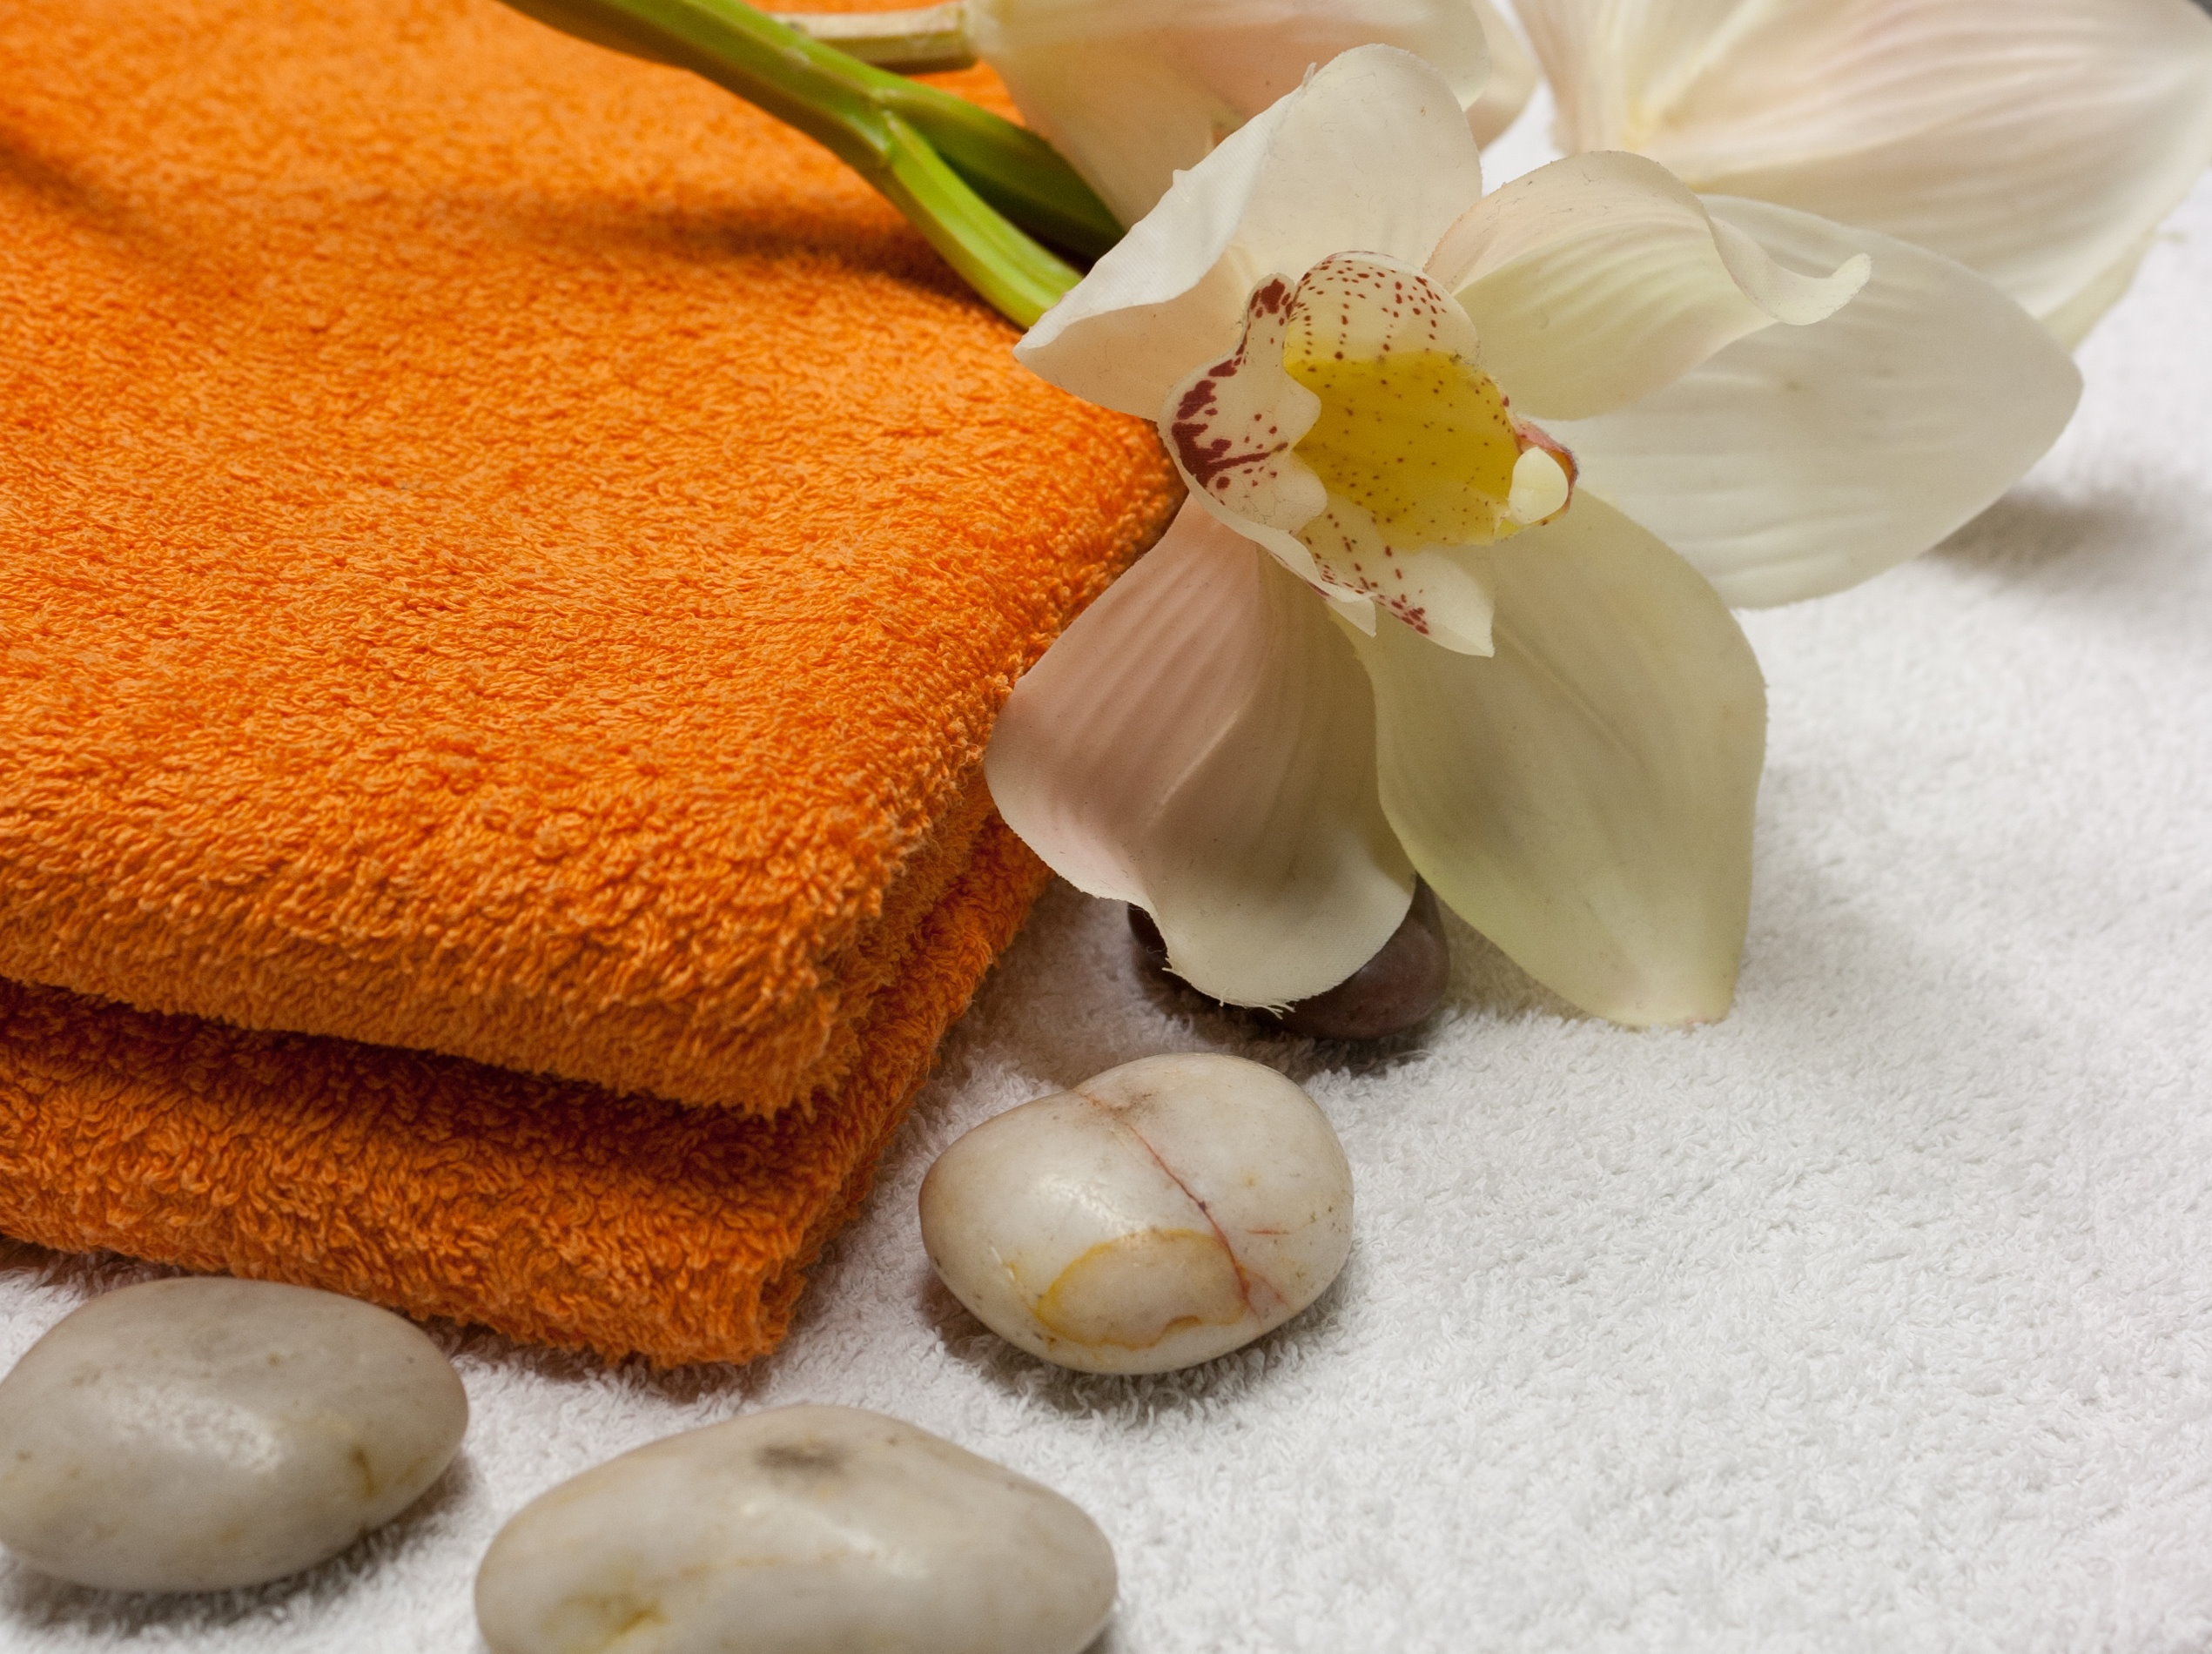
flower, food, relax, produce, rest, material, relaxing, textile, relaxation, spa, massage, recovery, wellness, physio, recover, physiotherapy